Little Jack Horner

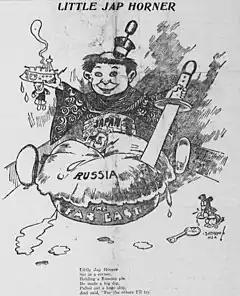
Illustration by Bob Satterfield, in which the rhyme was used as the basis for a cartoon about a Japanese naval victory in the Russo-Japanese War.

Jack Horner’s adventures with his pie have frequently been referenced in humorous and political cartoons on three continents. In an 1862 issue of "Punch", Abraham Lincoln pulls the captured New Orleans out of his pie. In the following century, a copy of the "Tacoma Times" pictured a Japanese Jack pulling a battleship from the Russian pie during the Russo-Japanese war. In other contexts, the rhyme was applied to Australian politics in the "Melbourne Punch"; to a Canadian railway scandal; to income tax relief in Ireland; and to David Lloyd George’s use of his party political fund.